Donut Run

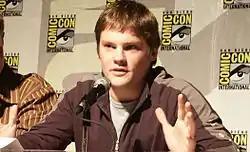
Series regular Teddy Dunn ("pictured", who portrays Duncan Kane) made his final regular appearance in "Donut Run".

The episode features the final regular appearance by Duncan Kane (played by Teddy Dunn), after his character was written off the series. Duncan would later cameo in the season two finale, "Not Pictured". Thomas attributed Duncan's departure to the lack of fan interest in Veronica and Duncan's relationship and the more enthusiastic reception to the Veronica-Logan relationship, stating that "You know, we had two romantic possibilities for Veronica. One sort of dominated the fans' interest. And it became clear that one suitor won out."